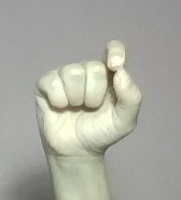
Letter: fa